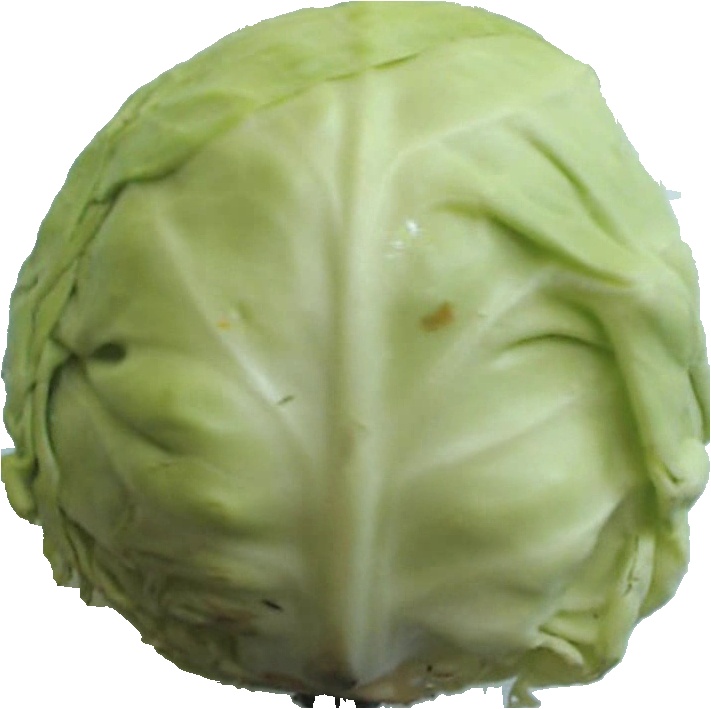
Label: cabbage_white_1